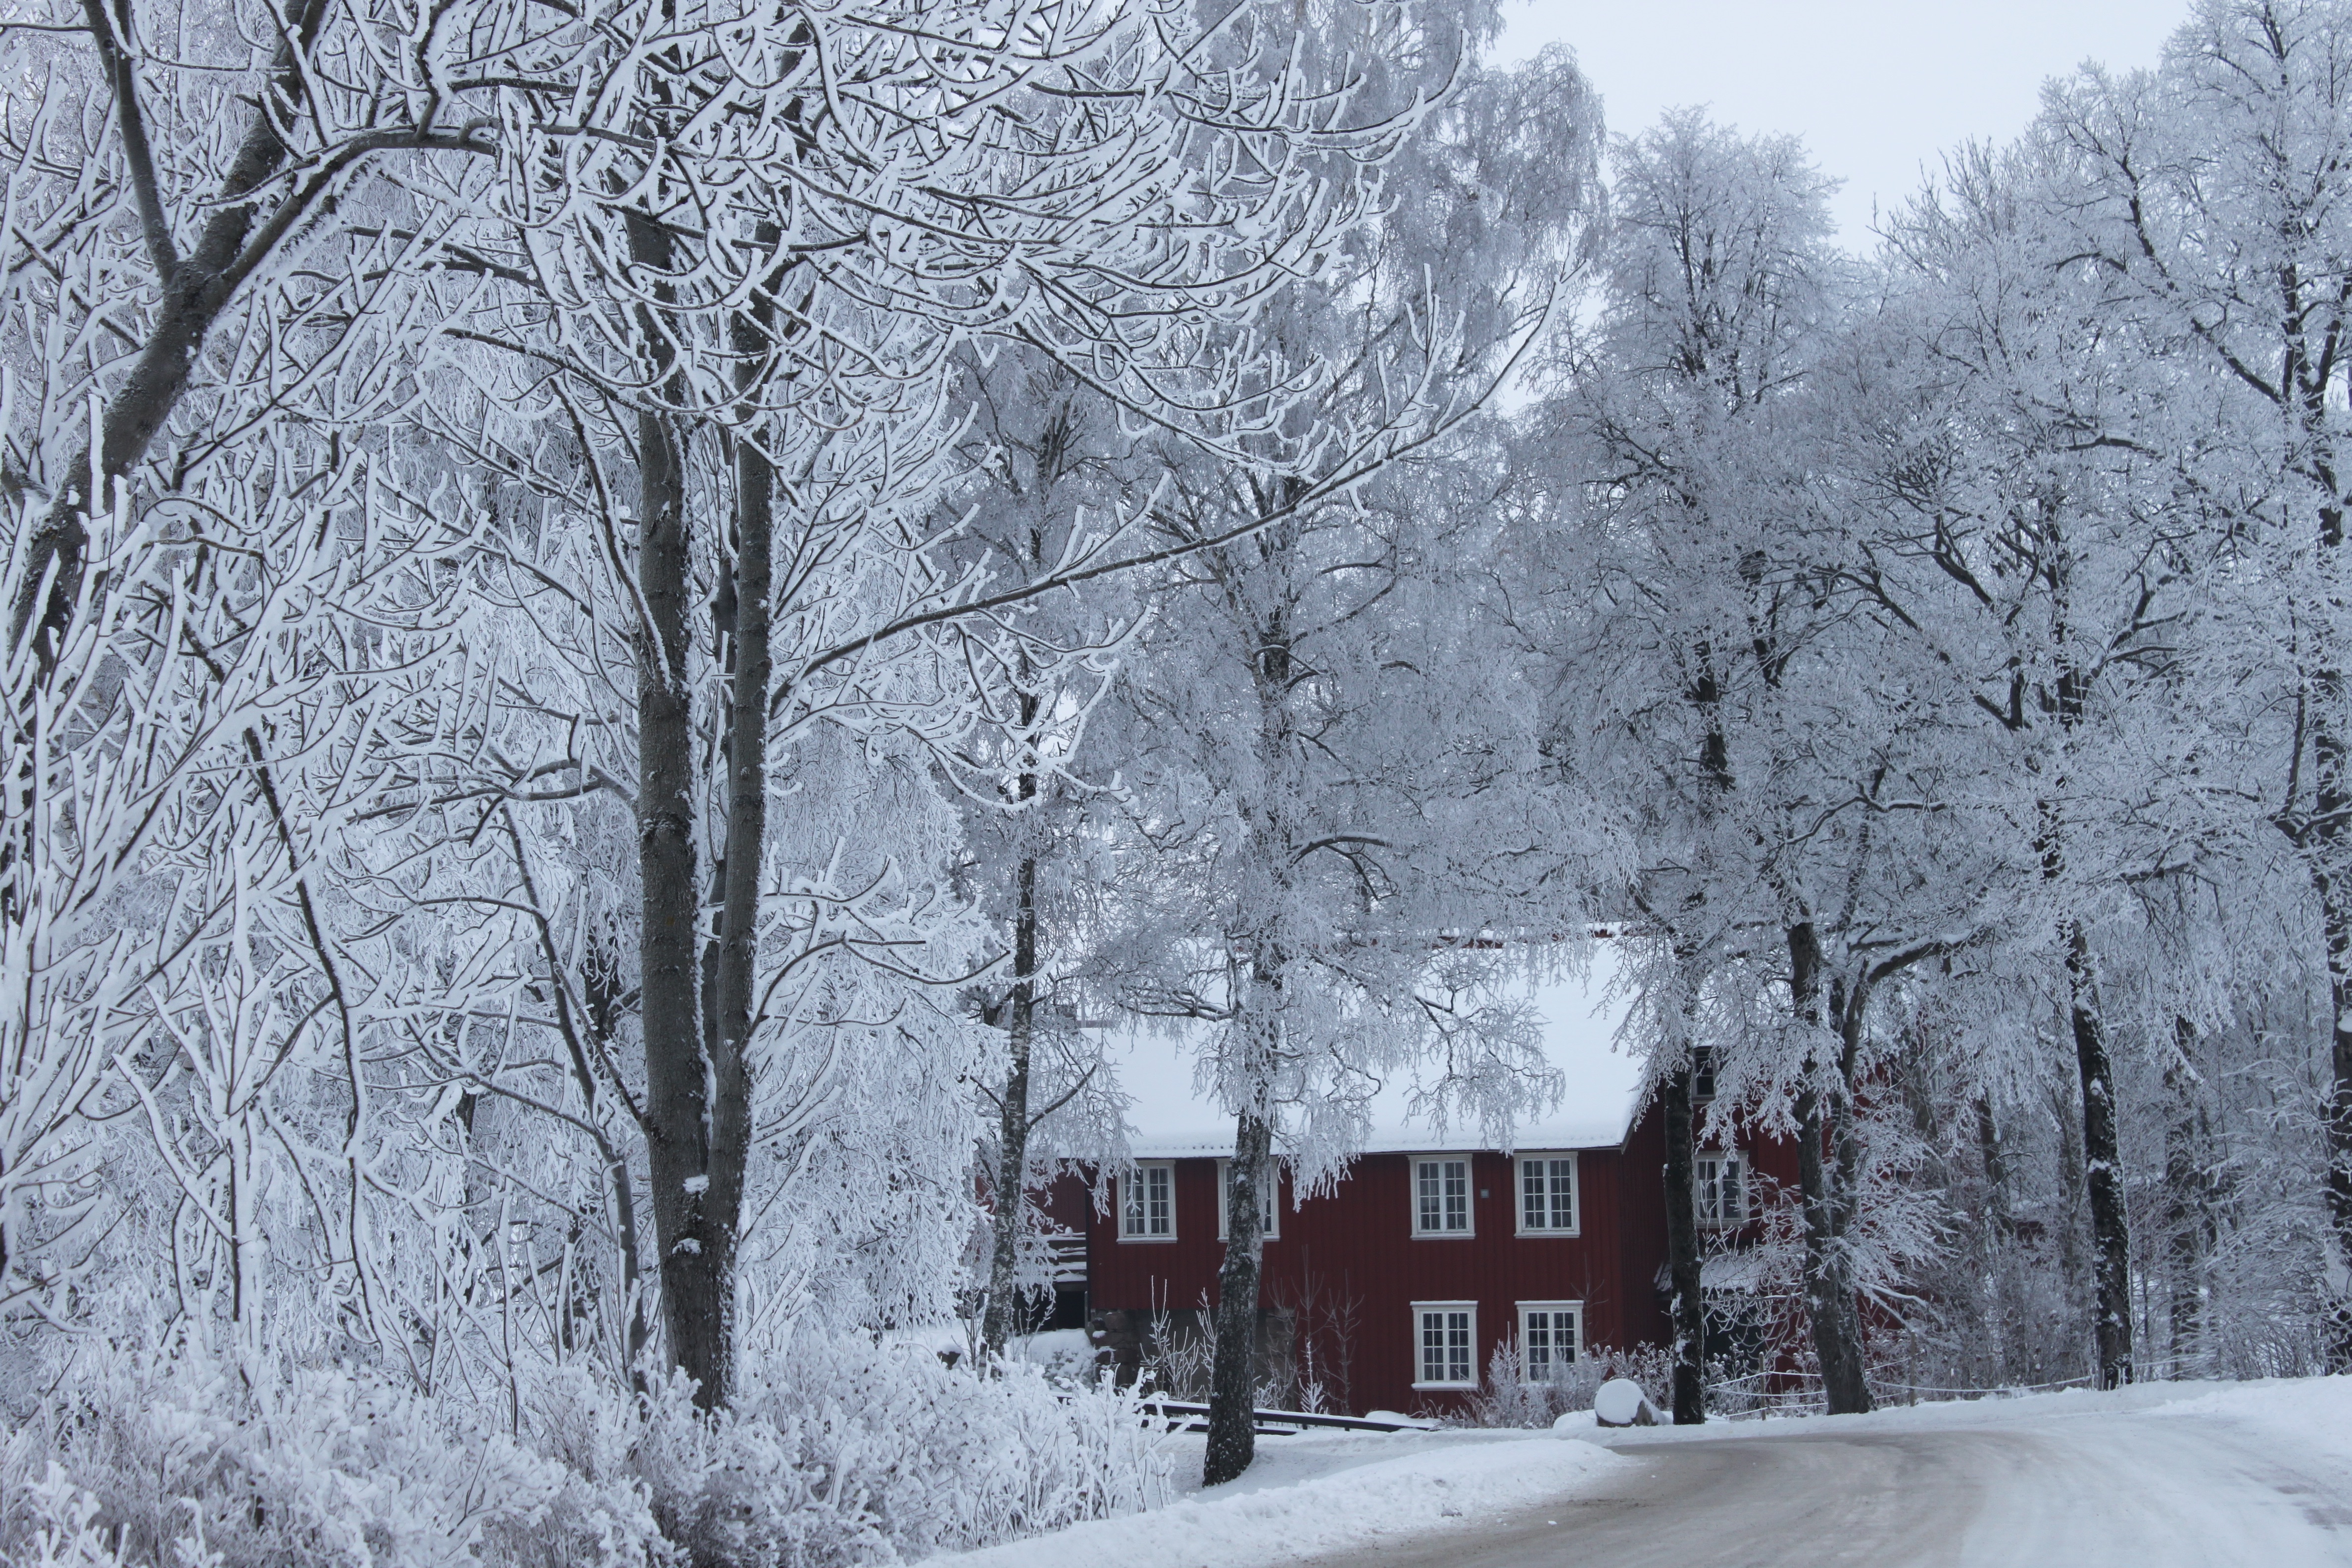
tree, forest, snow, winter, frost, weather, season, blizzard, freezing, winter storm, rain and snow mixed